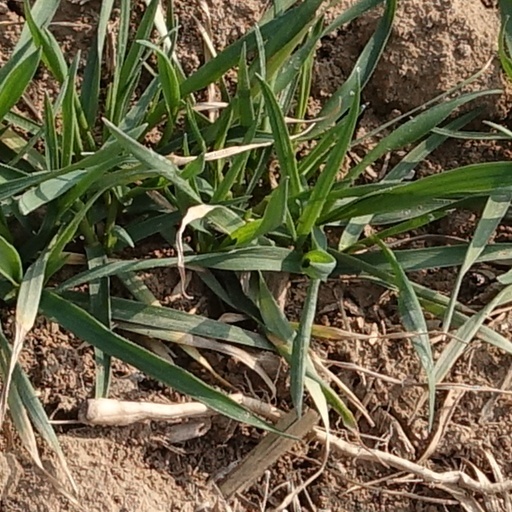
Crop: wheat